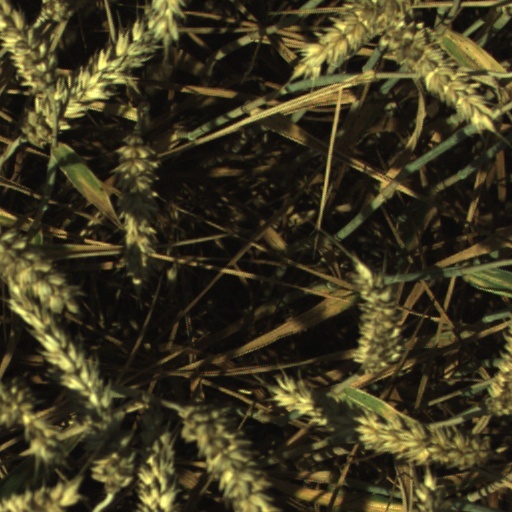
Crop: wheat